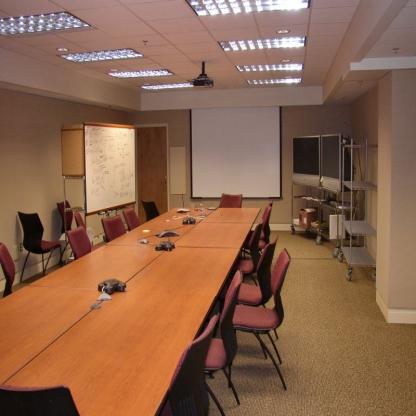
Scene: Indoor